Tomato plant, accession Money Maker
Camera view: tilt-top (135 deg); turntable rotation: 120 degrees
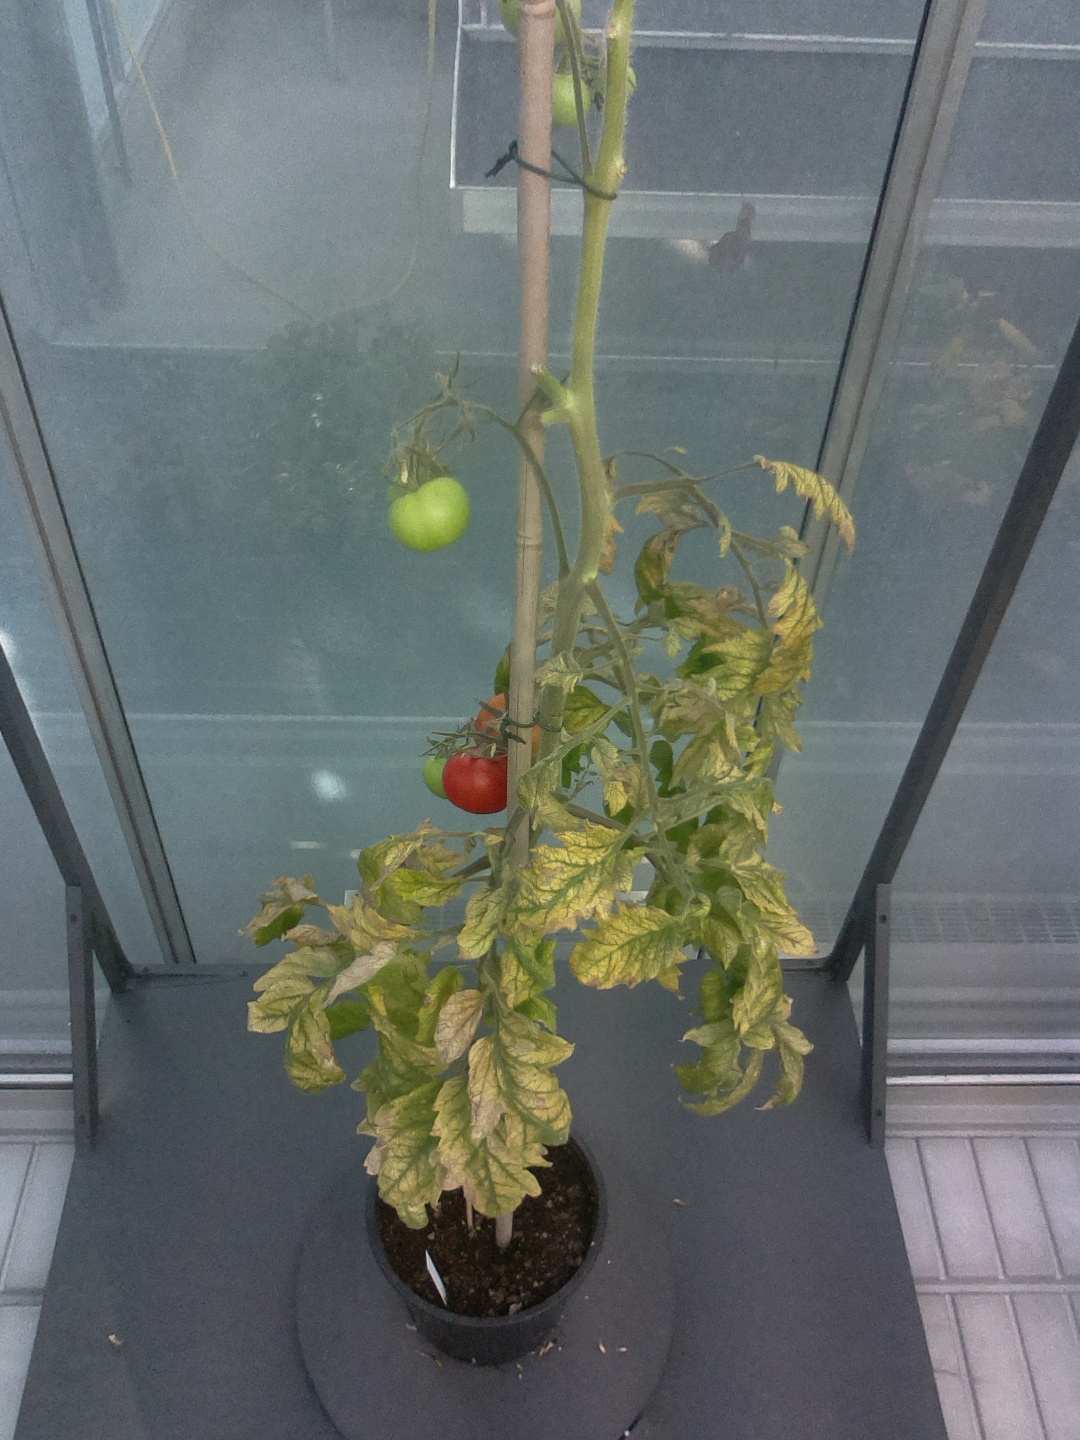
BBCH growth stage 82: 20%-30% of fruits show typical fully ripe color